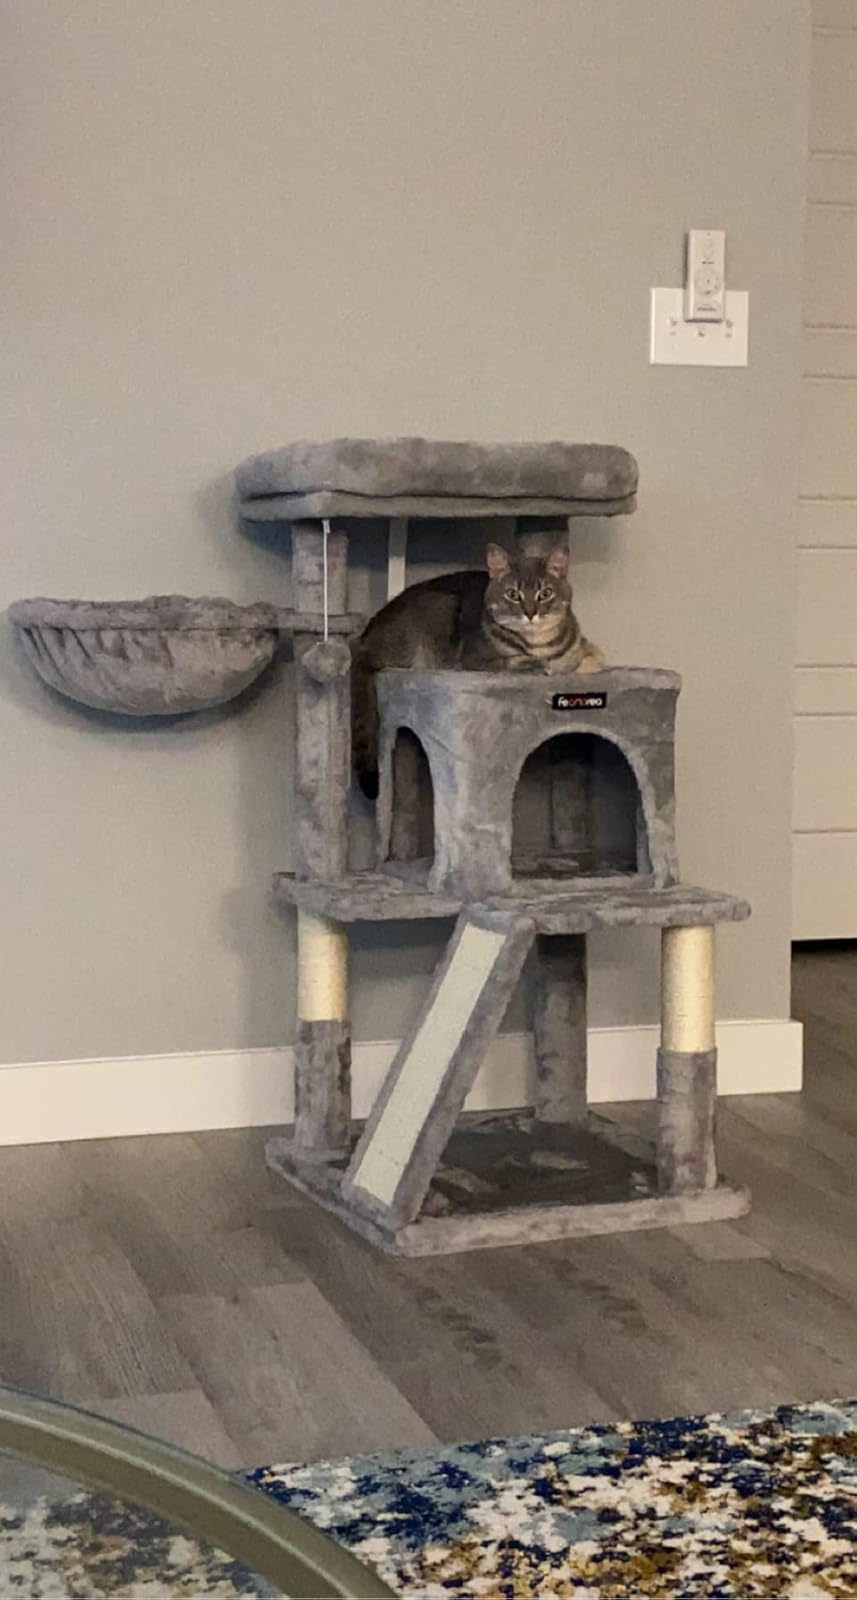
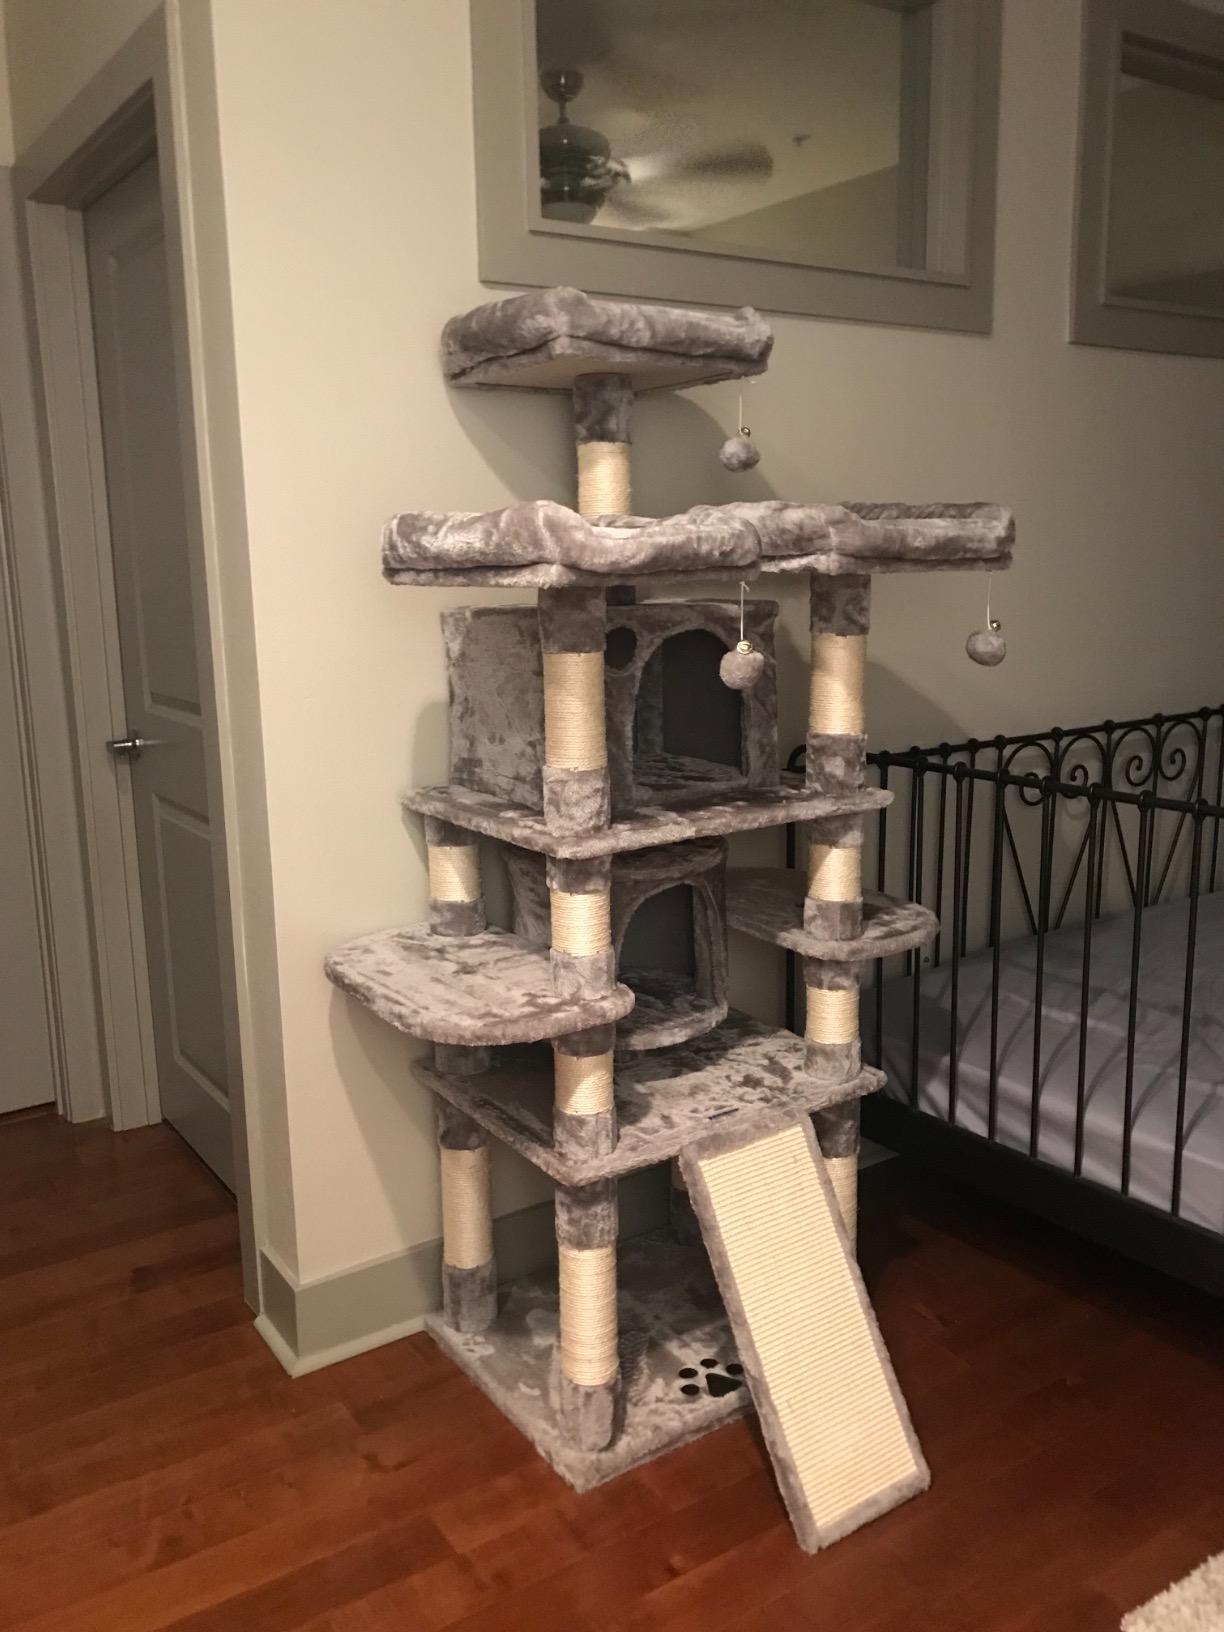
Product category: items_cat tree
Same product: no